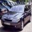
Label: automobile